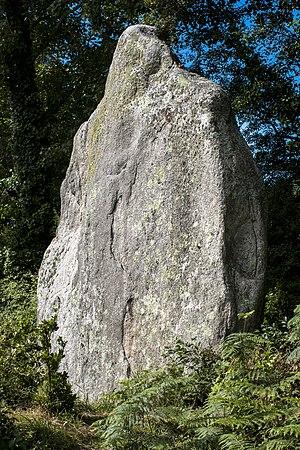
Menhir de Kerscaven (Penmarc'h)